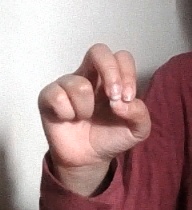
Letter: gaaf